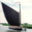
Label: ship